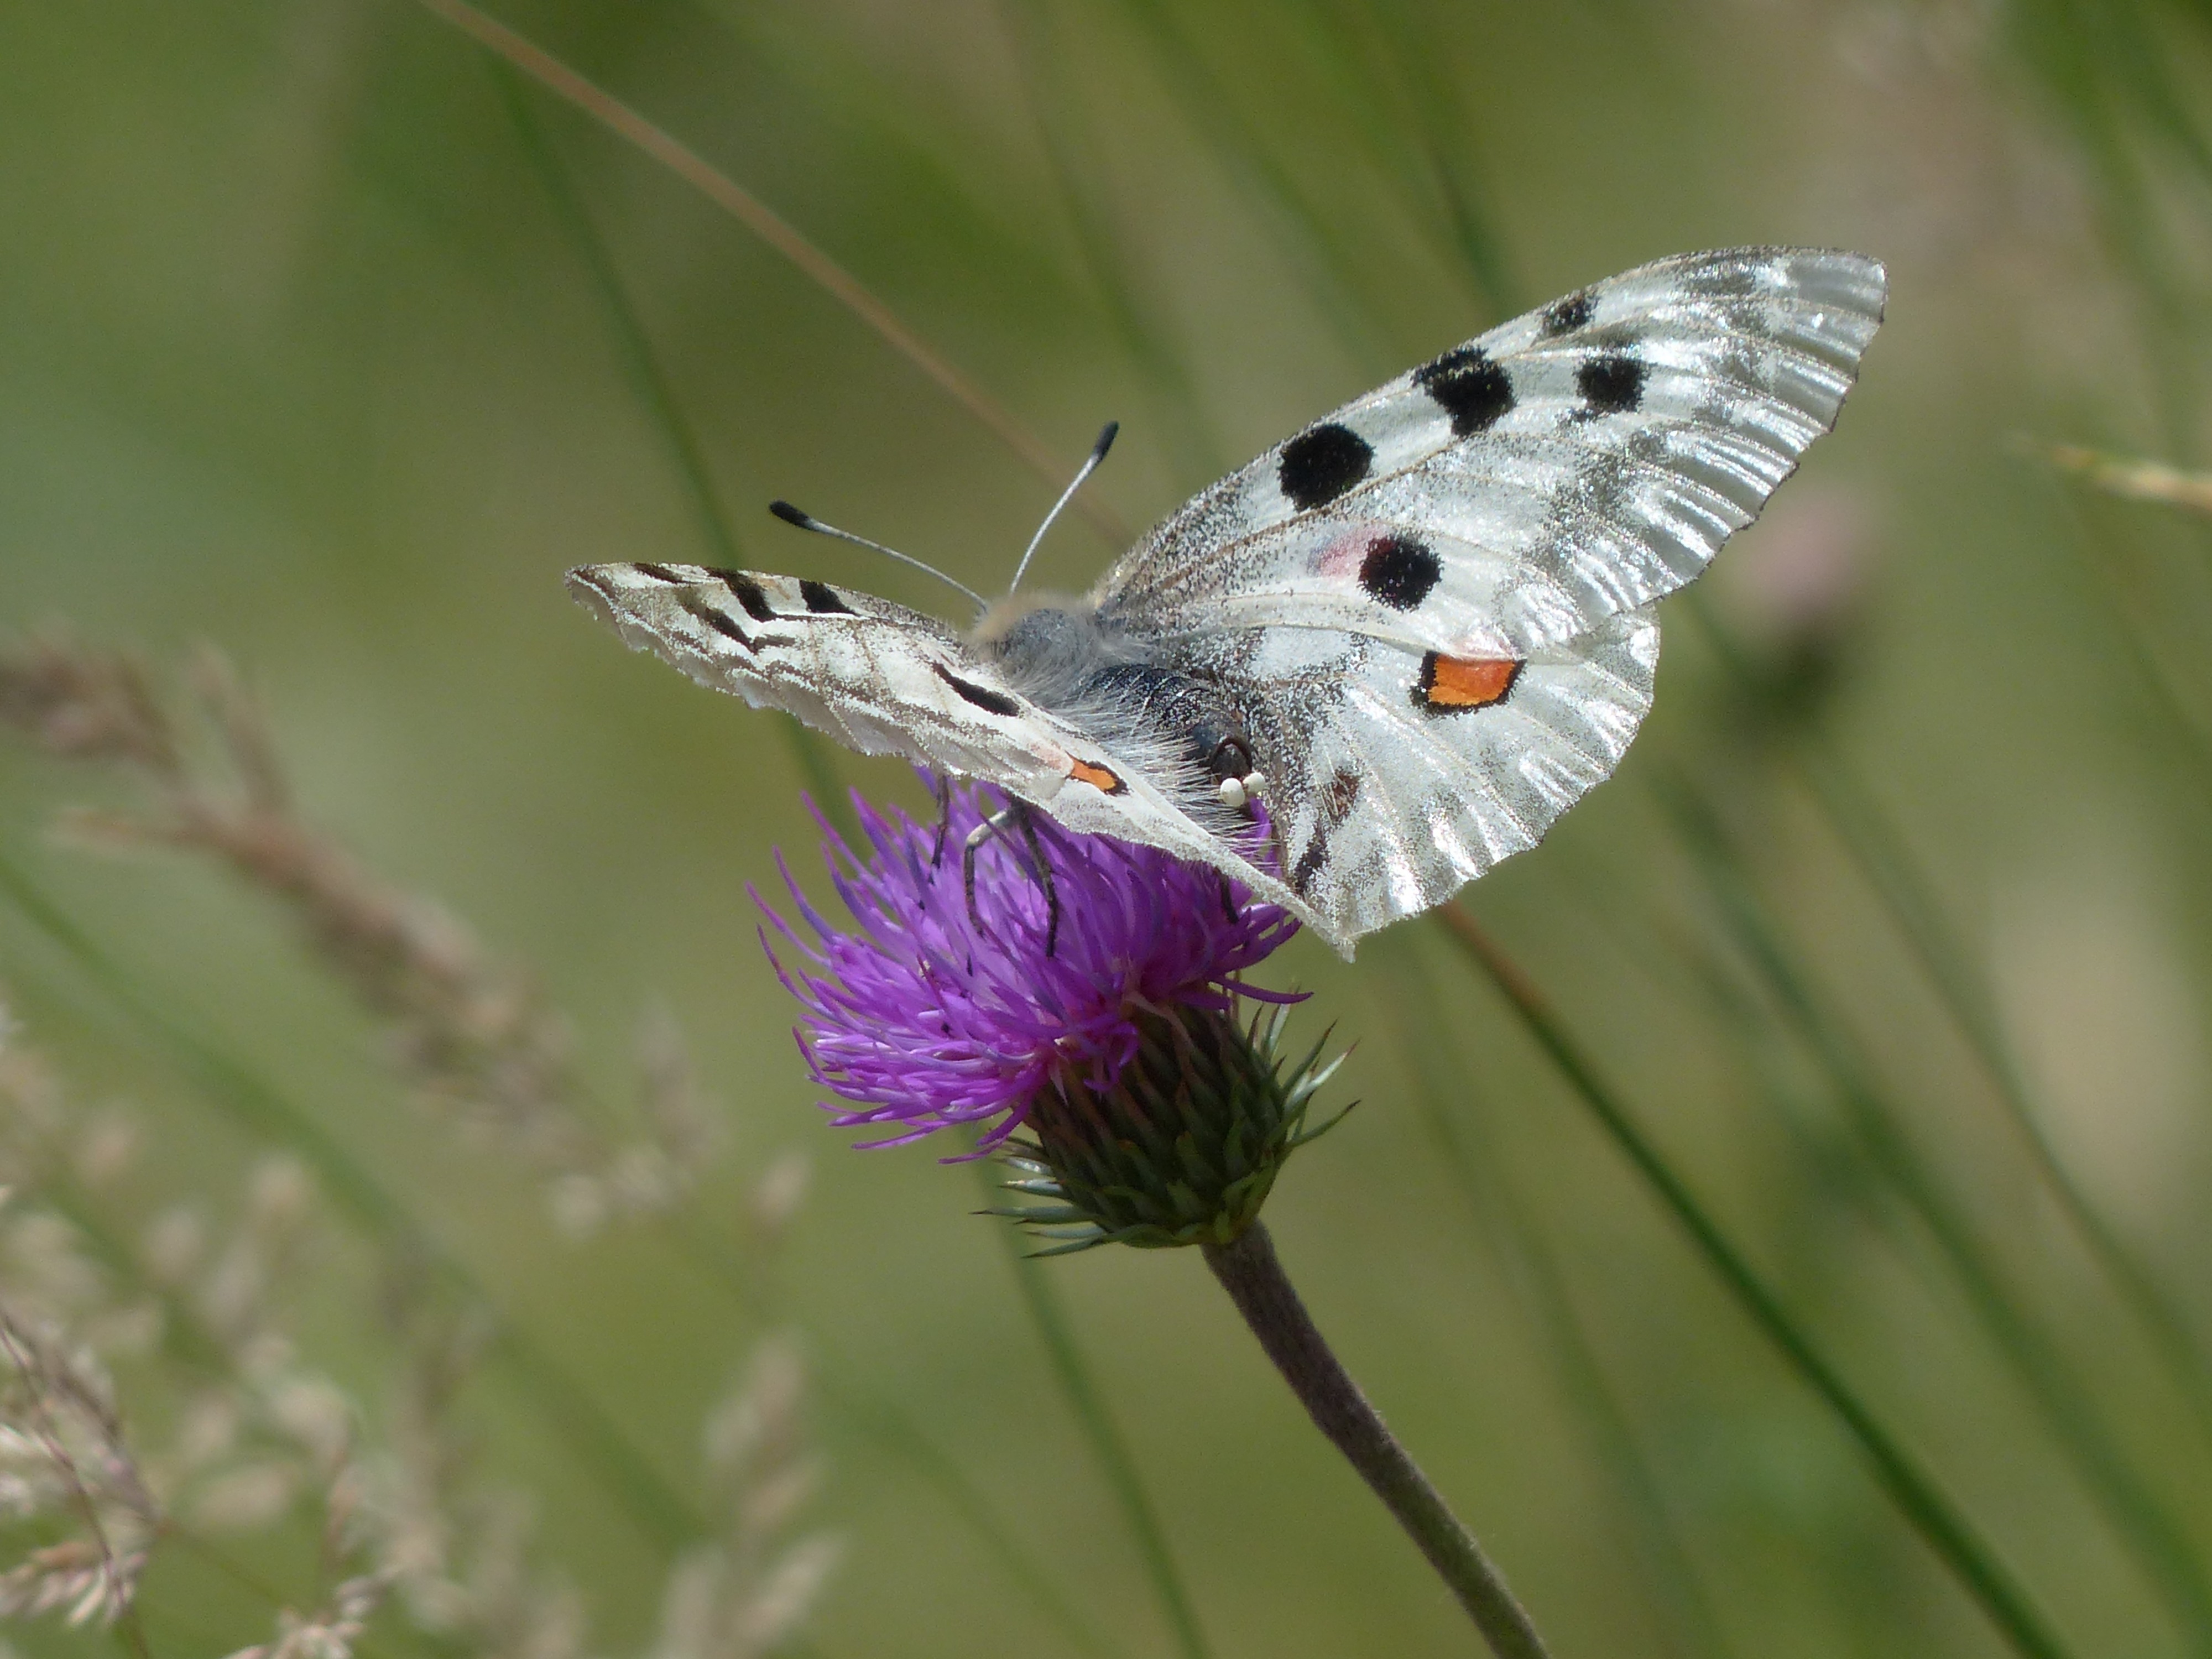
nature, wing, white, photography, prairie, flower, wildlife, red, insect, moth, butterfly, black, flora, fauna, invertebrate, close up, spotted, asteraceae, butterflies, protected, shimmer, carduus, nectar, papilionidae, mountain thistle, alpine thistle, composites, macro photography, arthropod, apollo, thistle flower, threatened, swallowtail butterflies, strictly protected, ring thistle, moths and butterflies, lycaenid, apollofalter, parnassius apollo, carduus defloratus